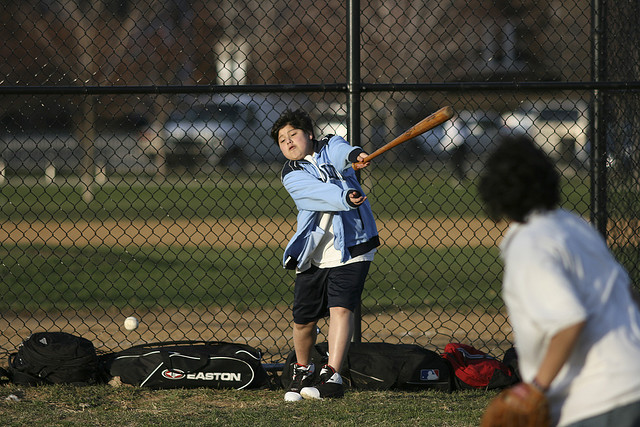
một cậu bé đang vung gậy để đánh quả bóng chày